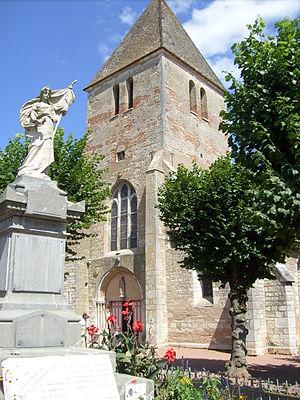
L'église Saint Germain et le monument aux morts à Gergy (71).
Gergy est une commune française située dans le département de Saône-et-Loire en région Bourgogne-Franche-Comté, à environ 10 kilomètres au nord-est de Chalon-sur-Saône.
L'église Saint-Germain de Gergy est une église située sur le territoire de la commune de Gergy dans le département français de Saône-et-Loire et la région Bourgogne-Franche-Comté.
Cet article recense une partie des monuments historiques de Saône-et-Loire, en France.